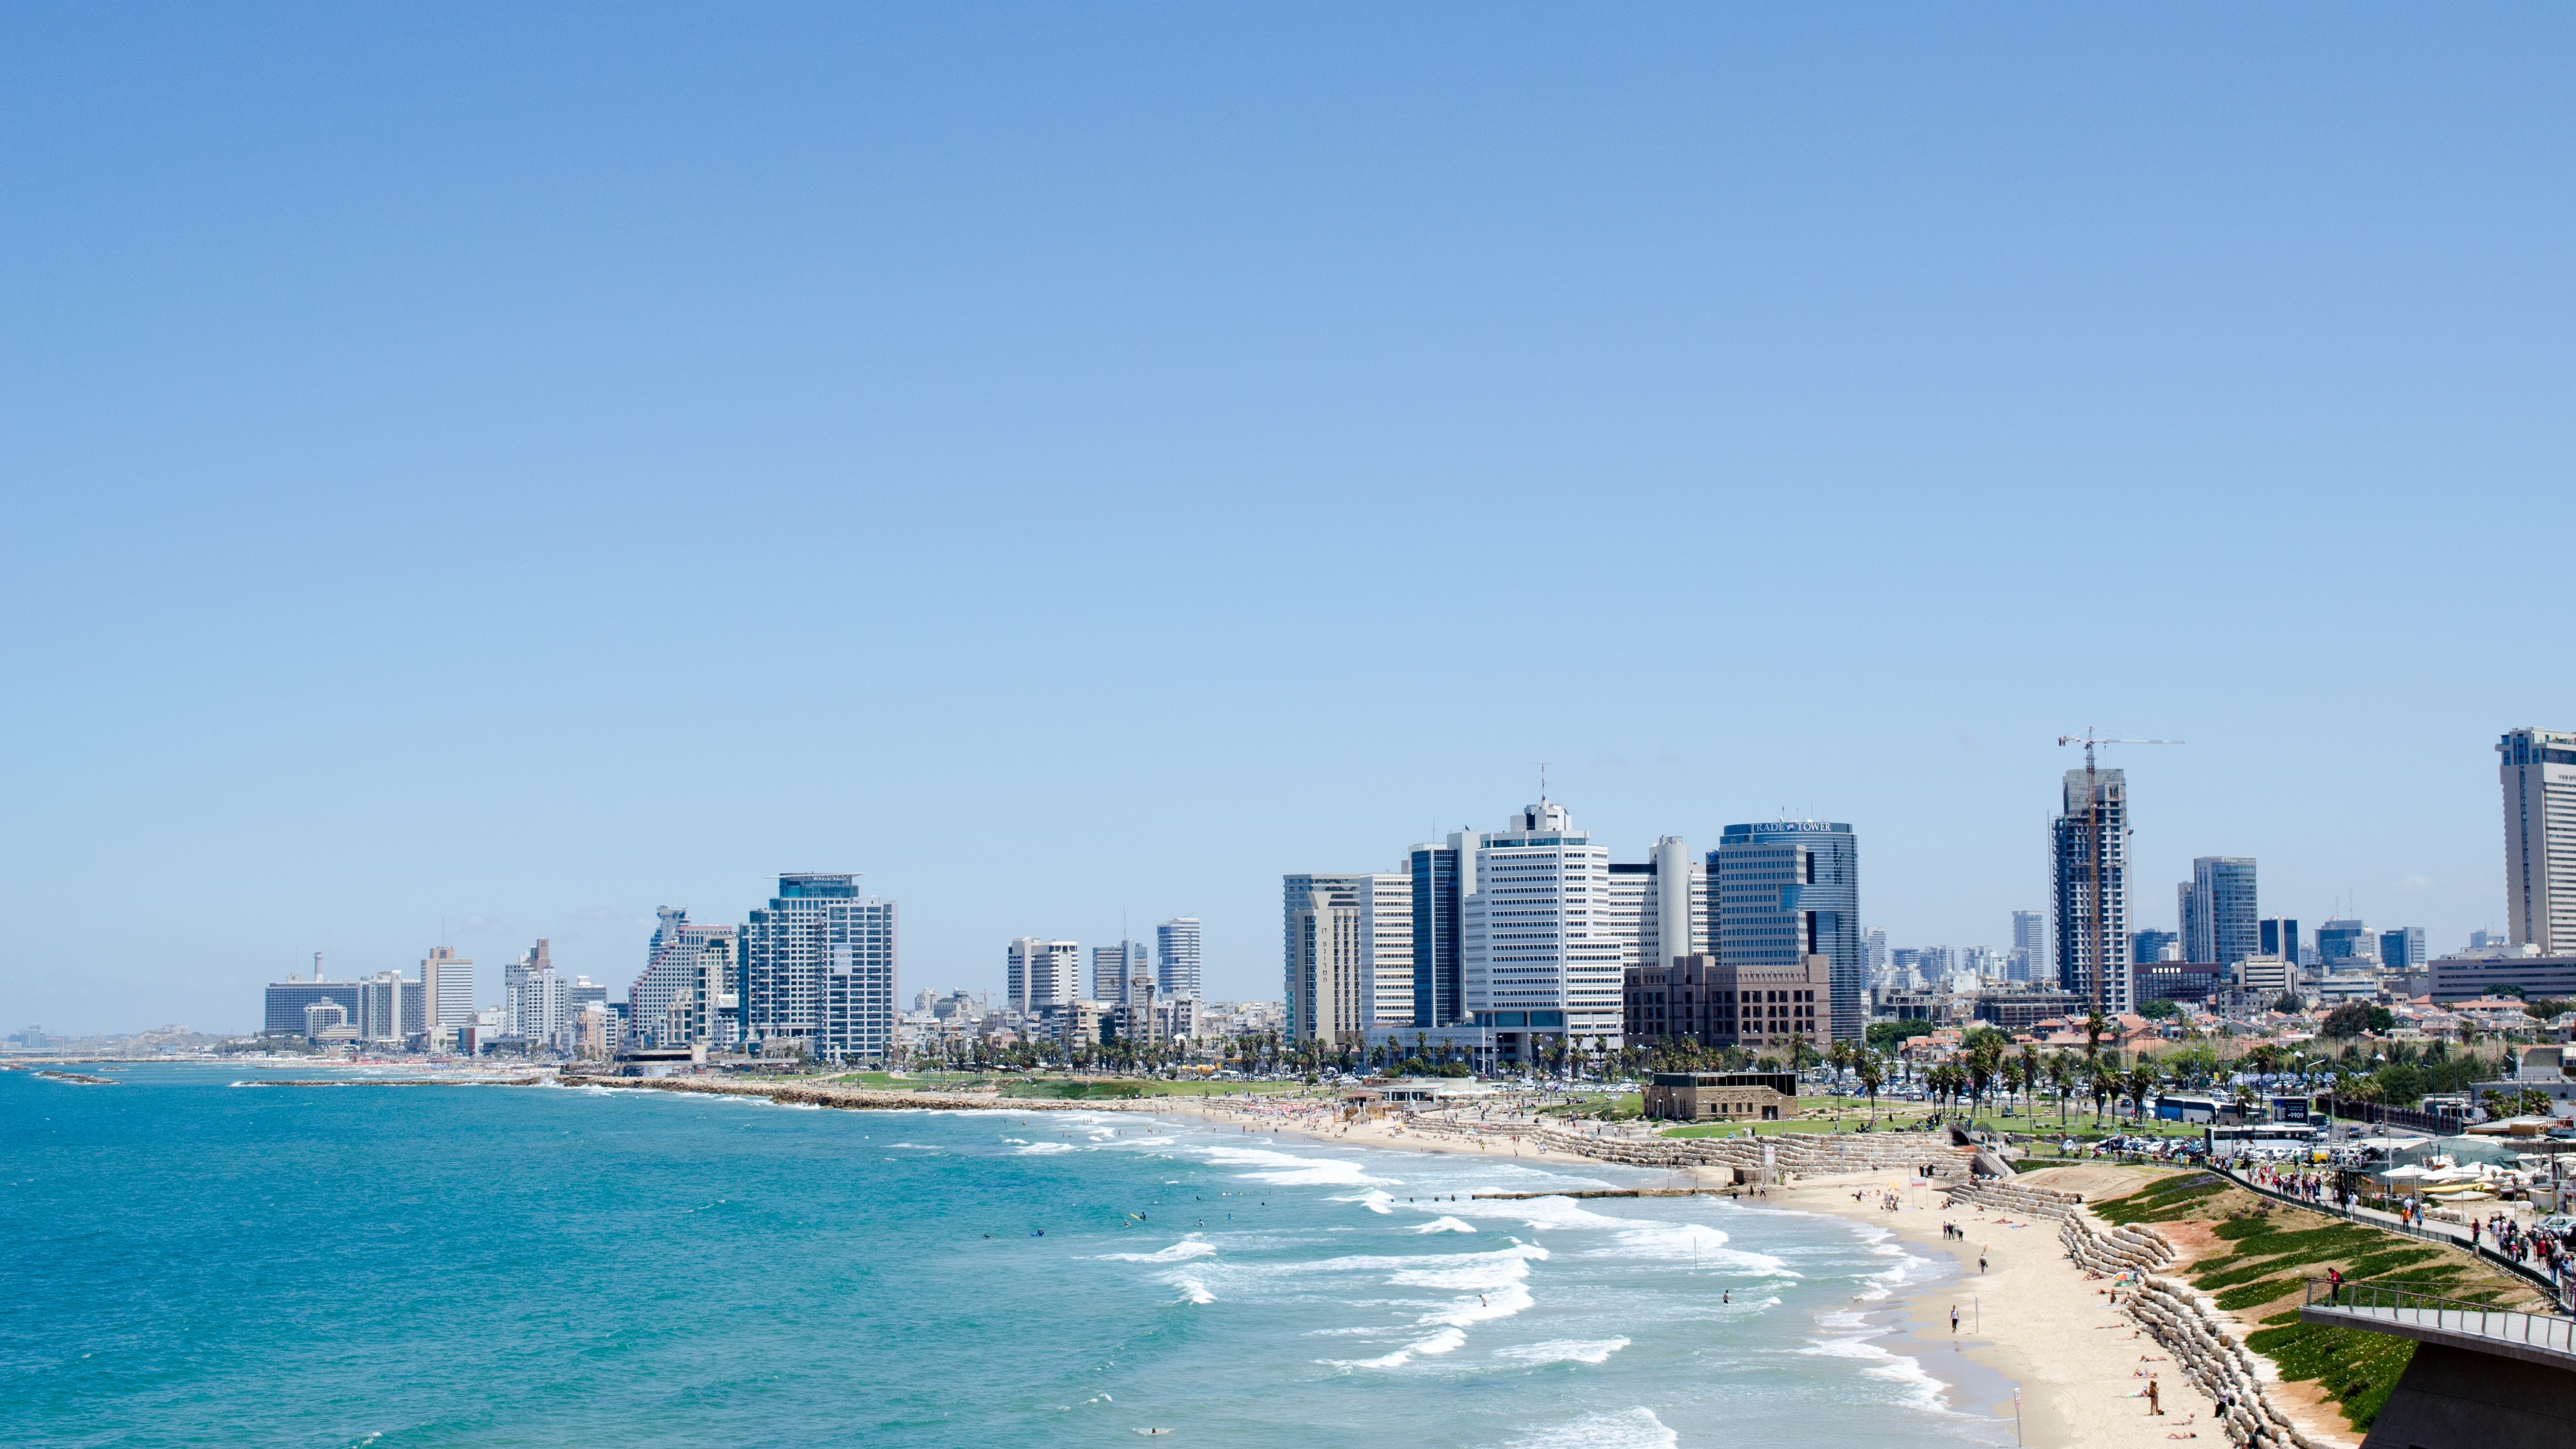
beach, sea, coast, horizon, skyline, city, skyscraper, cityscape, panorama, downtown, vacation, bay, tower block, geographical feature, human settlement